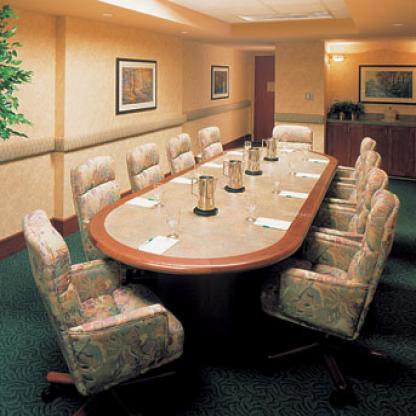
Scene: Indoor